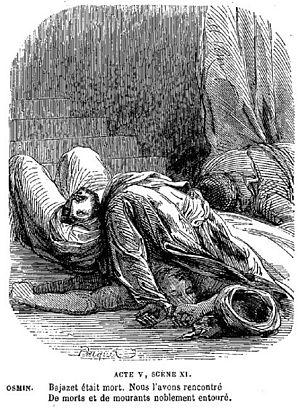
Illustration par Pauquet de la tragédie Bajazet de Racine, dans le Panthéon populaire illustré, 2e série, 1851
Bajazet est une tragédie en cinq actes et en vers de Jean Racine. Elle est représentée pour la première fois en janvier 1672 au théâtre de l'Hôtel de Bourgogne et publiée la même année. Septième pièce de son auteur, elle est la première à s'inspirer d'un épisode historique contemporain, un fratricide ordonné en 1635 par le sultan ottoman Mourad IV.